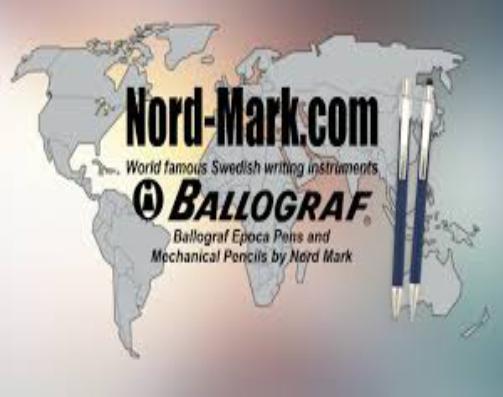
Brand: ballograf
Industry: Necessities